Coverdell education savings account

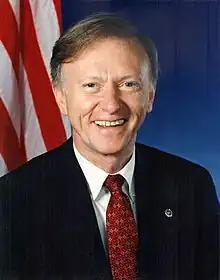

The account is named for its primary champion in the United States Senate, the late Senator Paul Coverdell (R-GA).